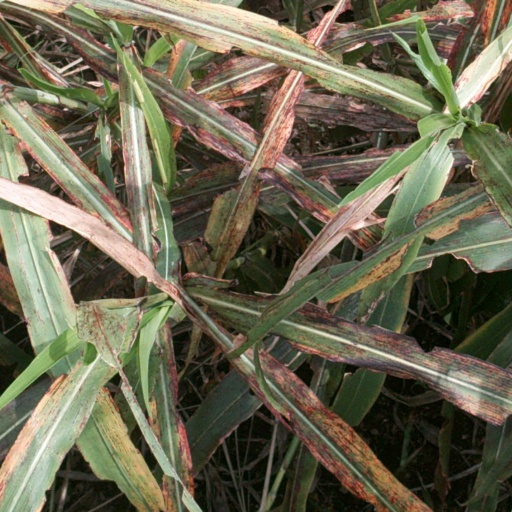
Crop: sorghum